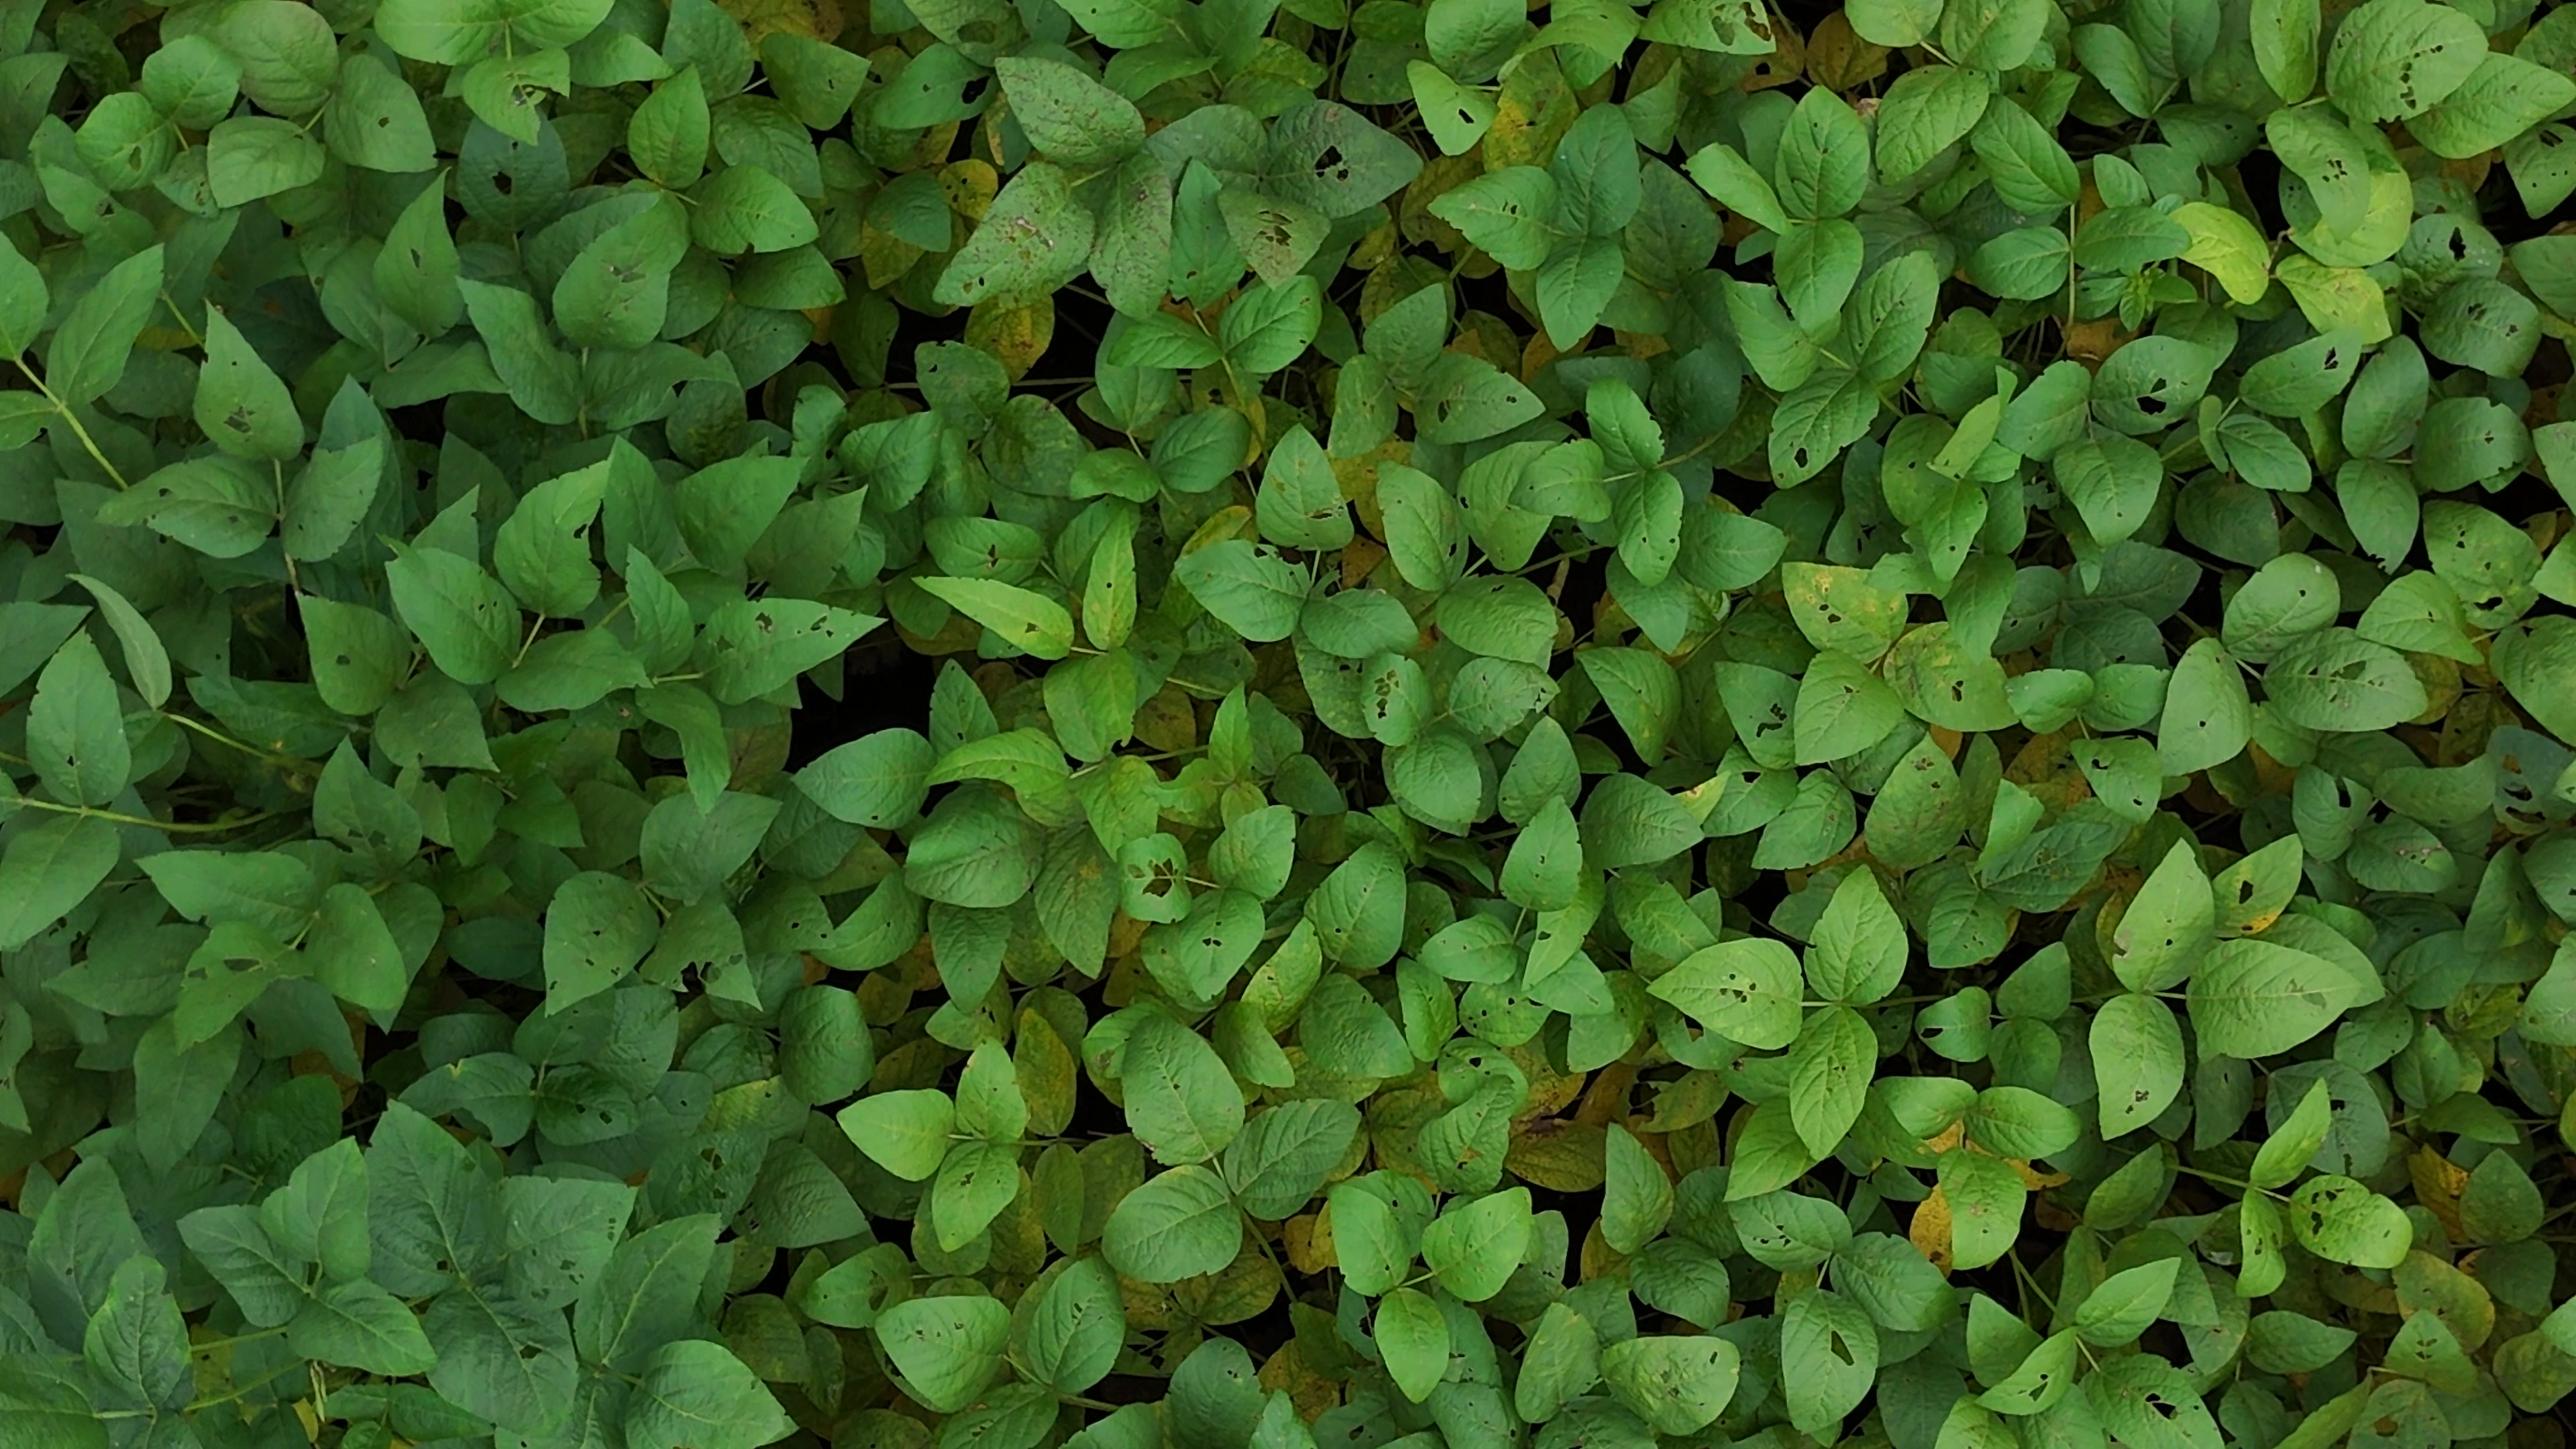
Label: Mosaic